Skyway Airlines

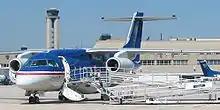
A Skyway Airlines Fairchild-Dornier 328JET painted in the colors of Midwest Connect at General Mitchell International Airport in Milwaukee, WI. SkyWest Airlines aircraft operated under contract to Midwest.

Skyway Airlines, operating as the Midwest Express Connection, began flight operations on April 17, 1989.